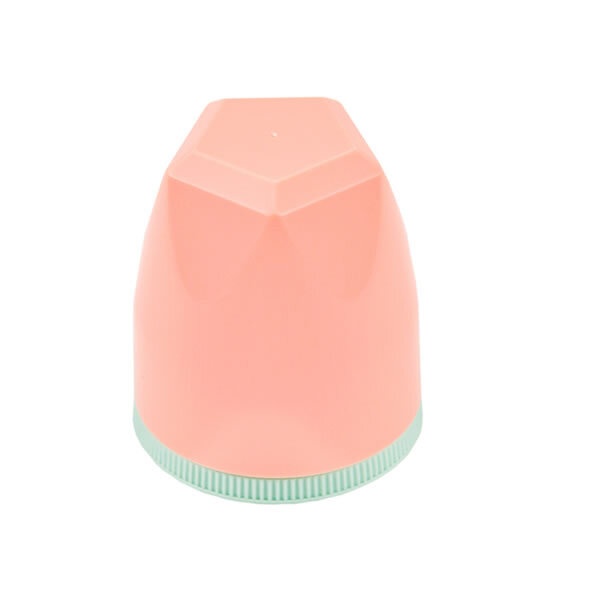
ドクターベッタ ジュエル キャップフード ベビーローズ
Brand: ズームティ
Category: Animals & Pet Supplies > Pet Supplies > Fish & Aquatic Supplies > Fish Food > Betta Food